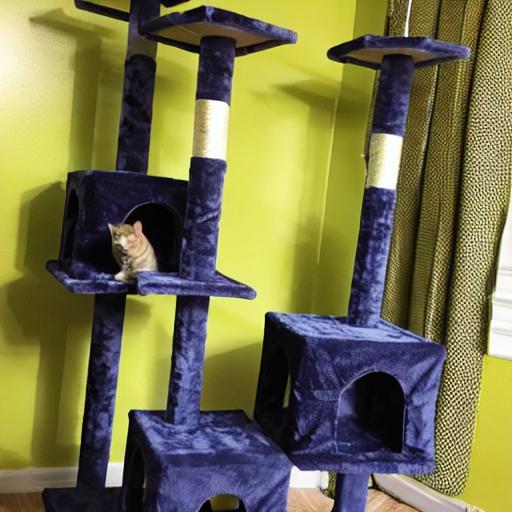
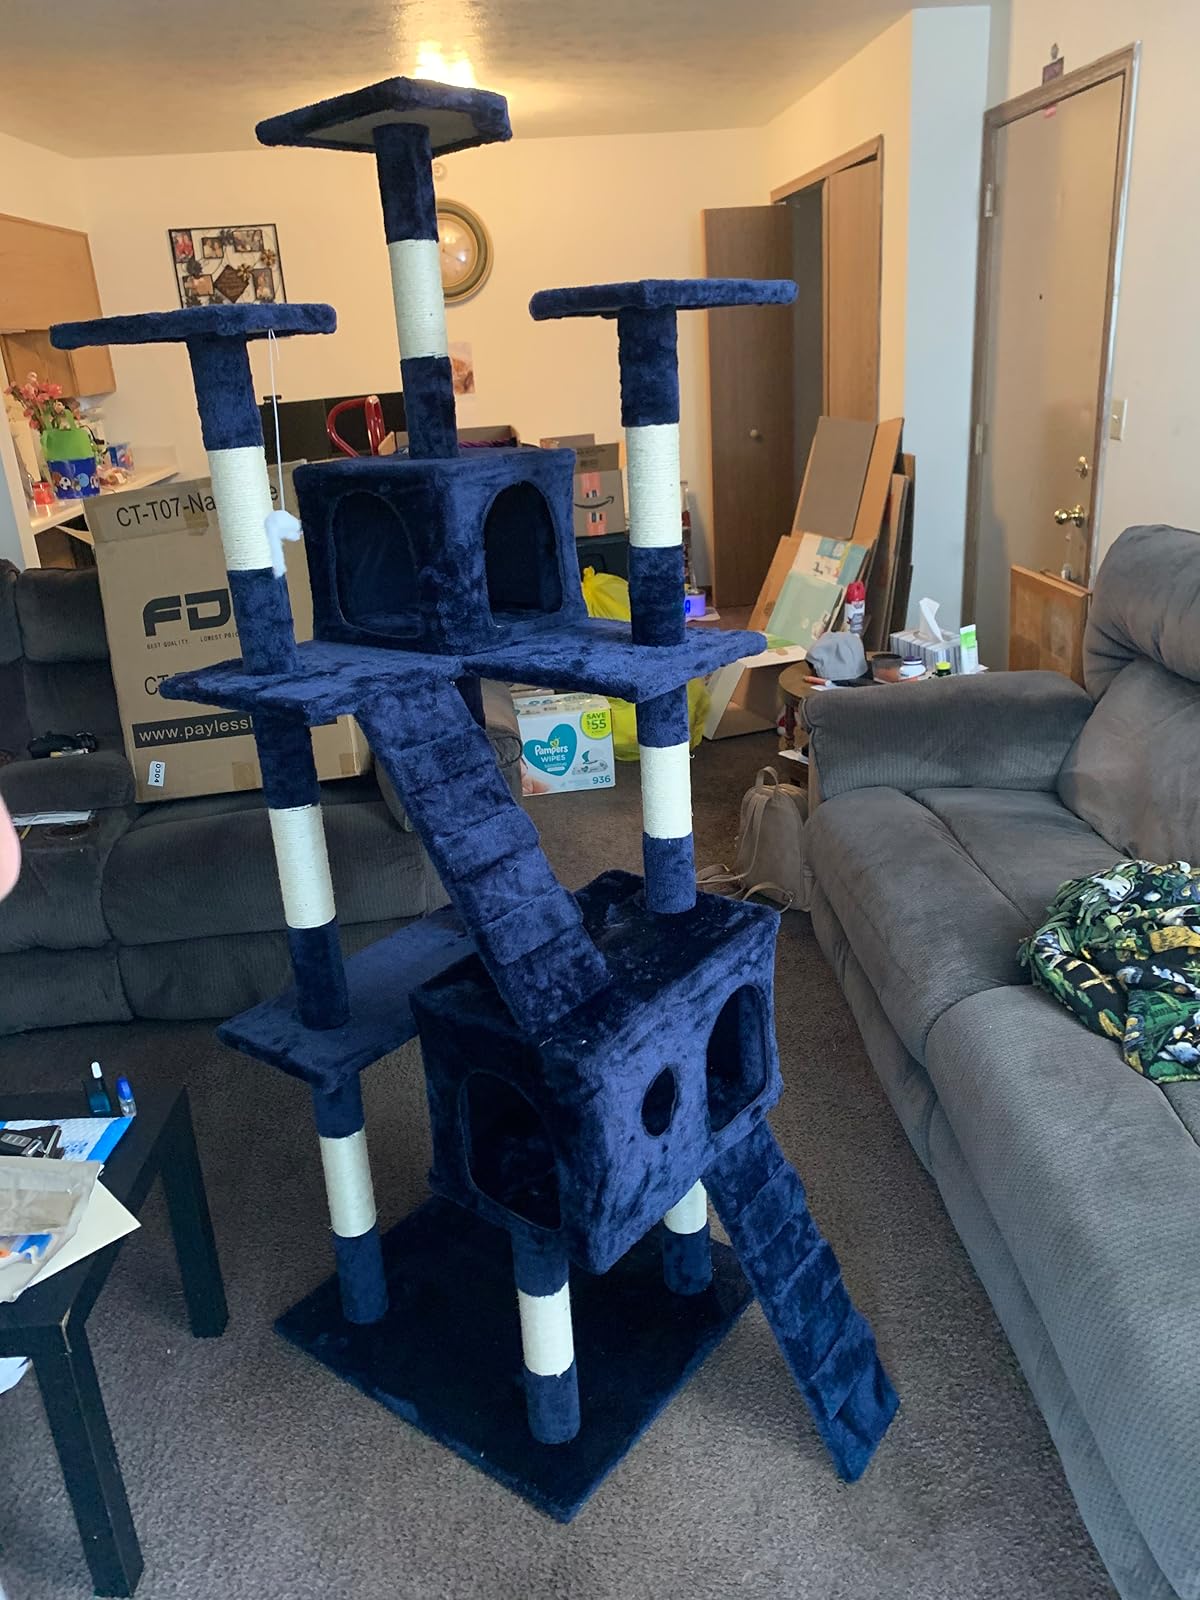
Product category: items_cat tree
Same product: no